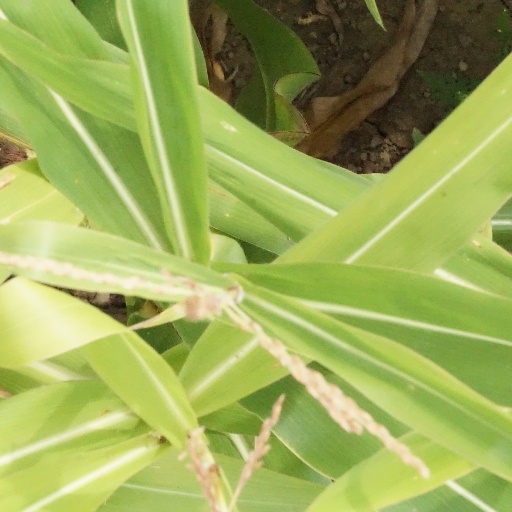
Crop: maize; corn